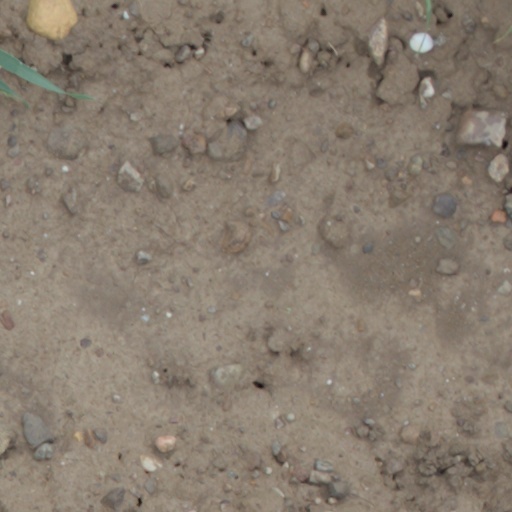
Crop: wheat